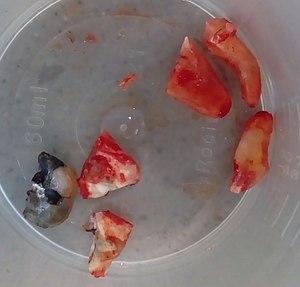
Une extraction dentaire est l'enlèvement d'une dent de la bouche. Les extractions peuvent être conseillées pour plusieurs raisons. La principale est la carie dentaire qui a détruit assez de structure de la dent pour ne plus pouvoir restaurer celle-ci. Les dents incluses, dont les dents de sagesse sont aussi extraites de façon routinière.